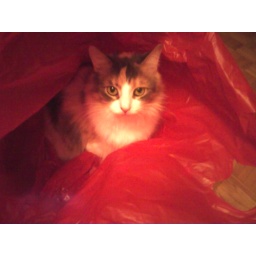
cat in a bag